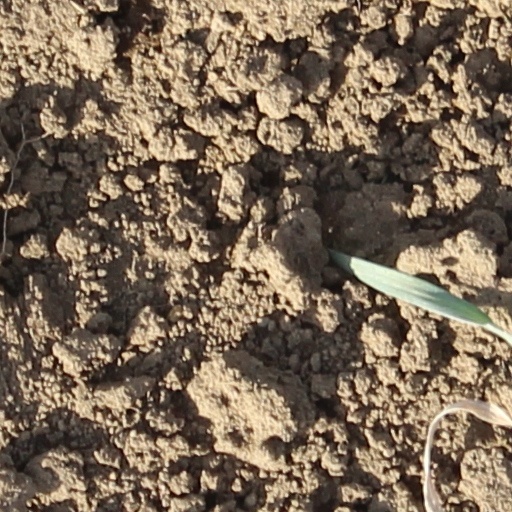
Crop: wheat